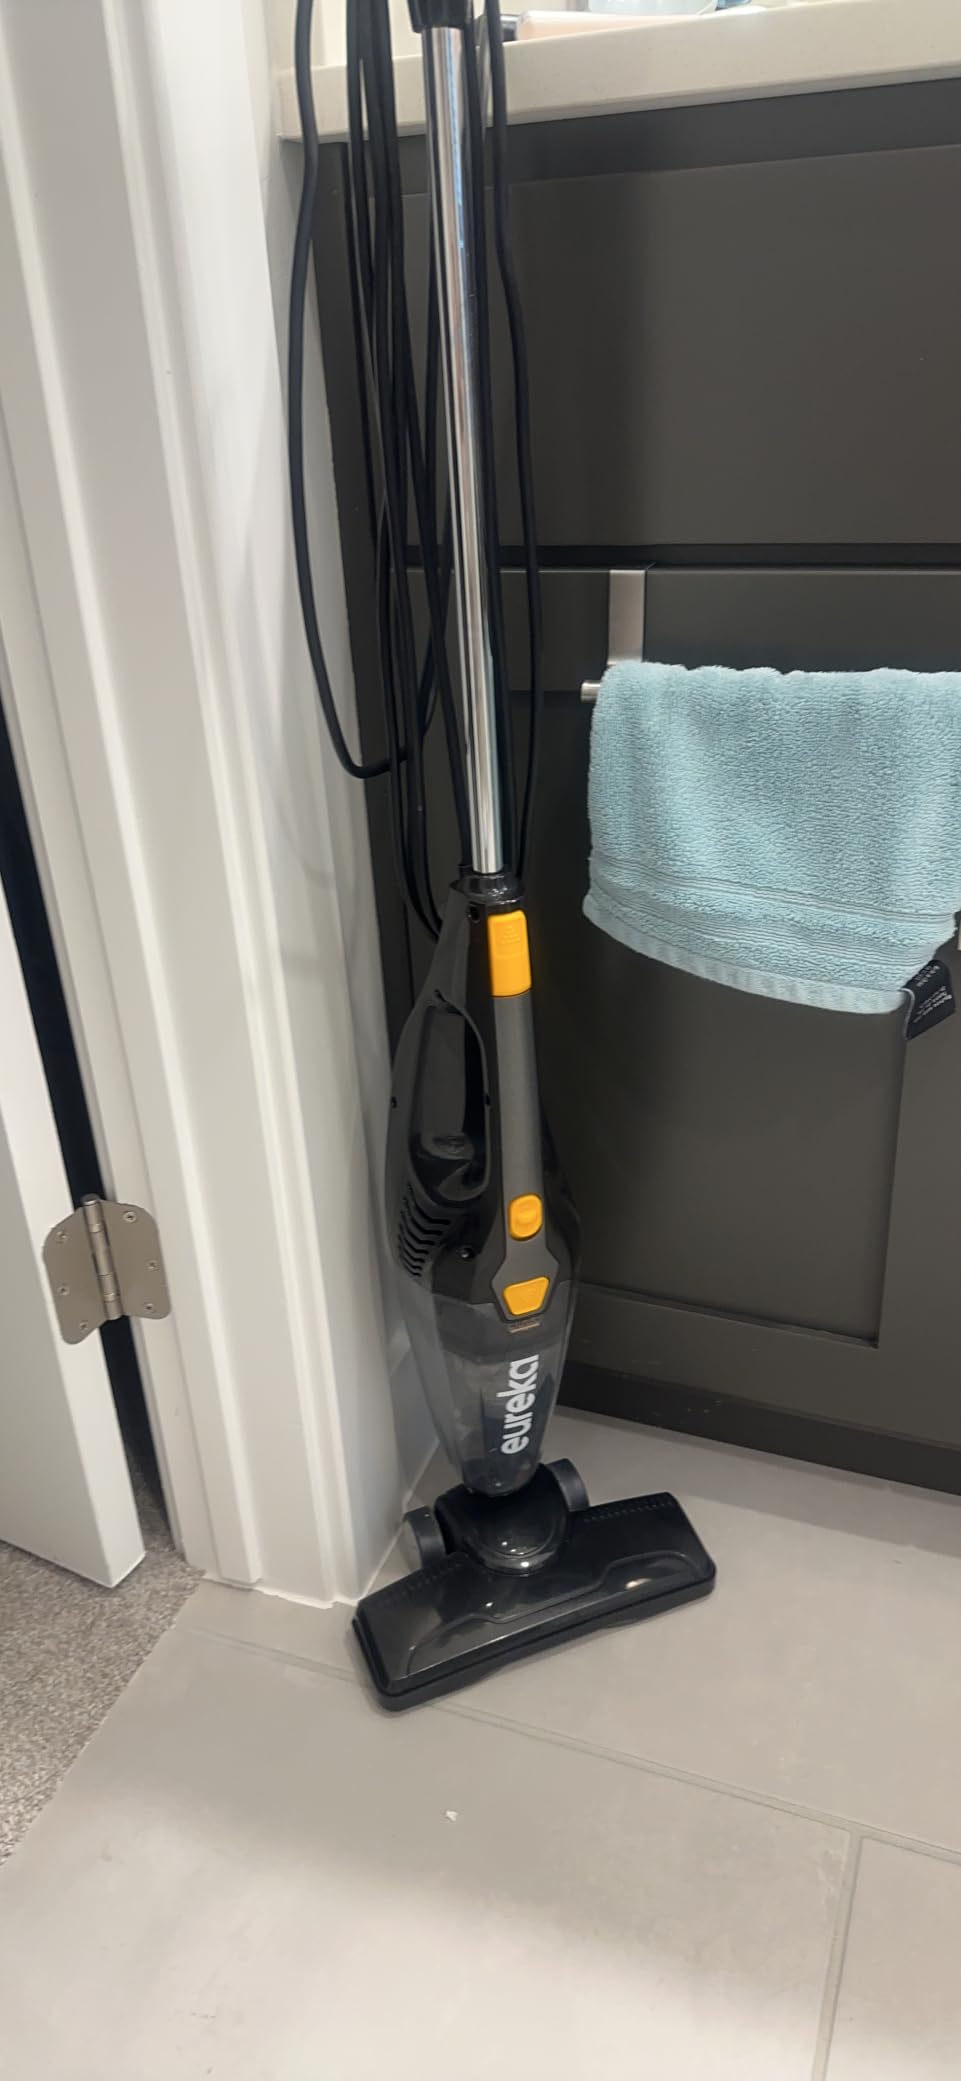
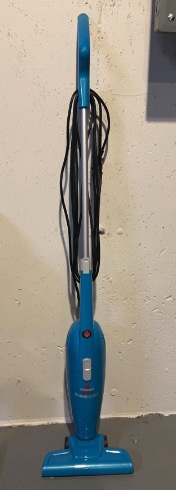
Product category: items_vacuum
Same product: no